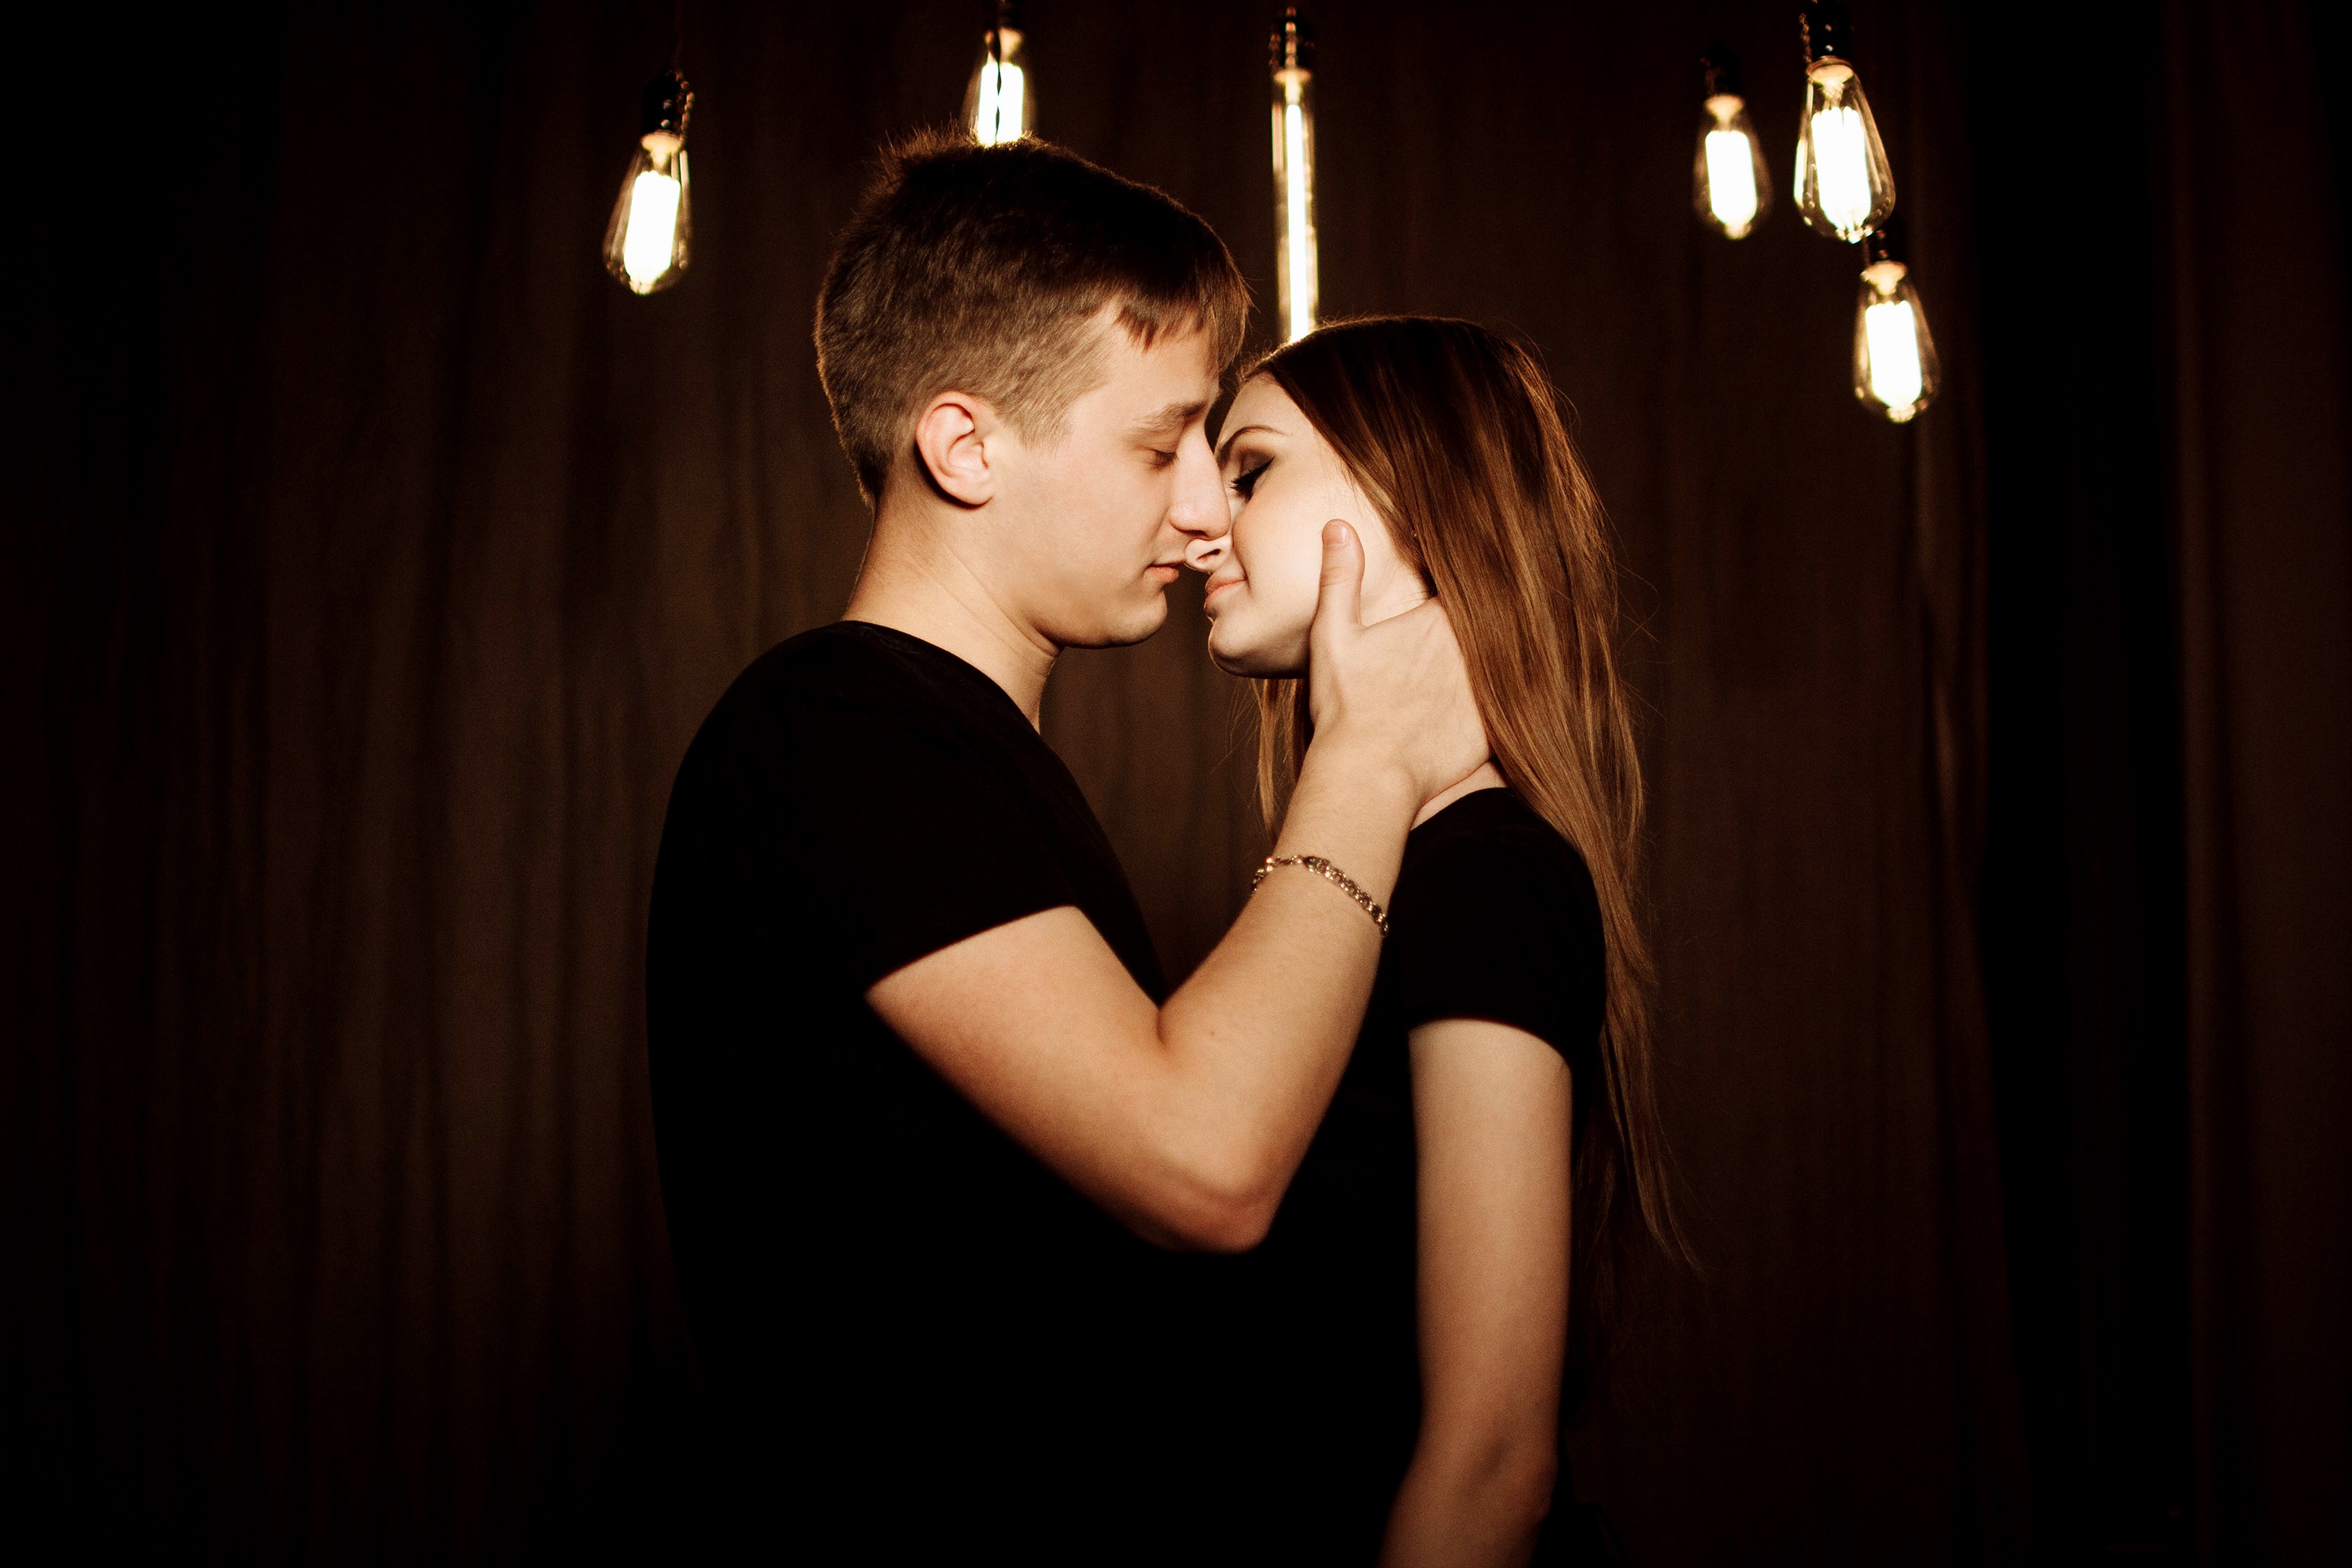
photograph, photography, ceremony, wedding, event, bride, romance, groom, interaction